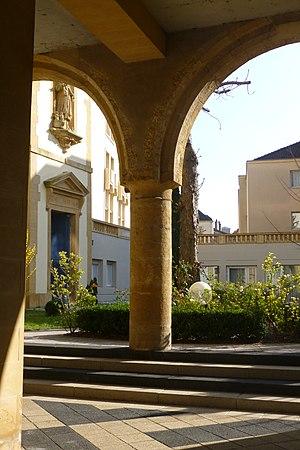
L’hospice Saint-Nicolas est le plus vieil hôpital de Metz. Attesté dès le XIᵉ siècle, les bâtiments actuels datent du XIIIᵉ au XIXᵉ siècles. Il a fermé ses portes en 1986. Ses anciens bâtiments abritent aujourd'hui une partie des locaux du Pôle emploi.